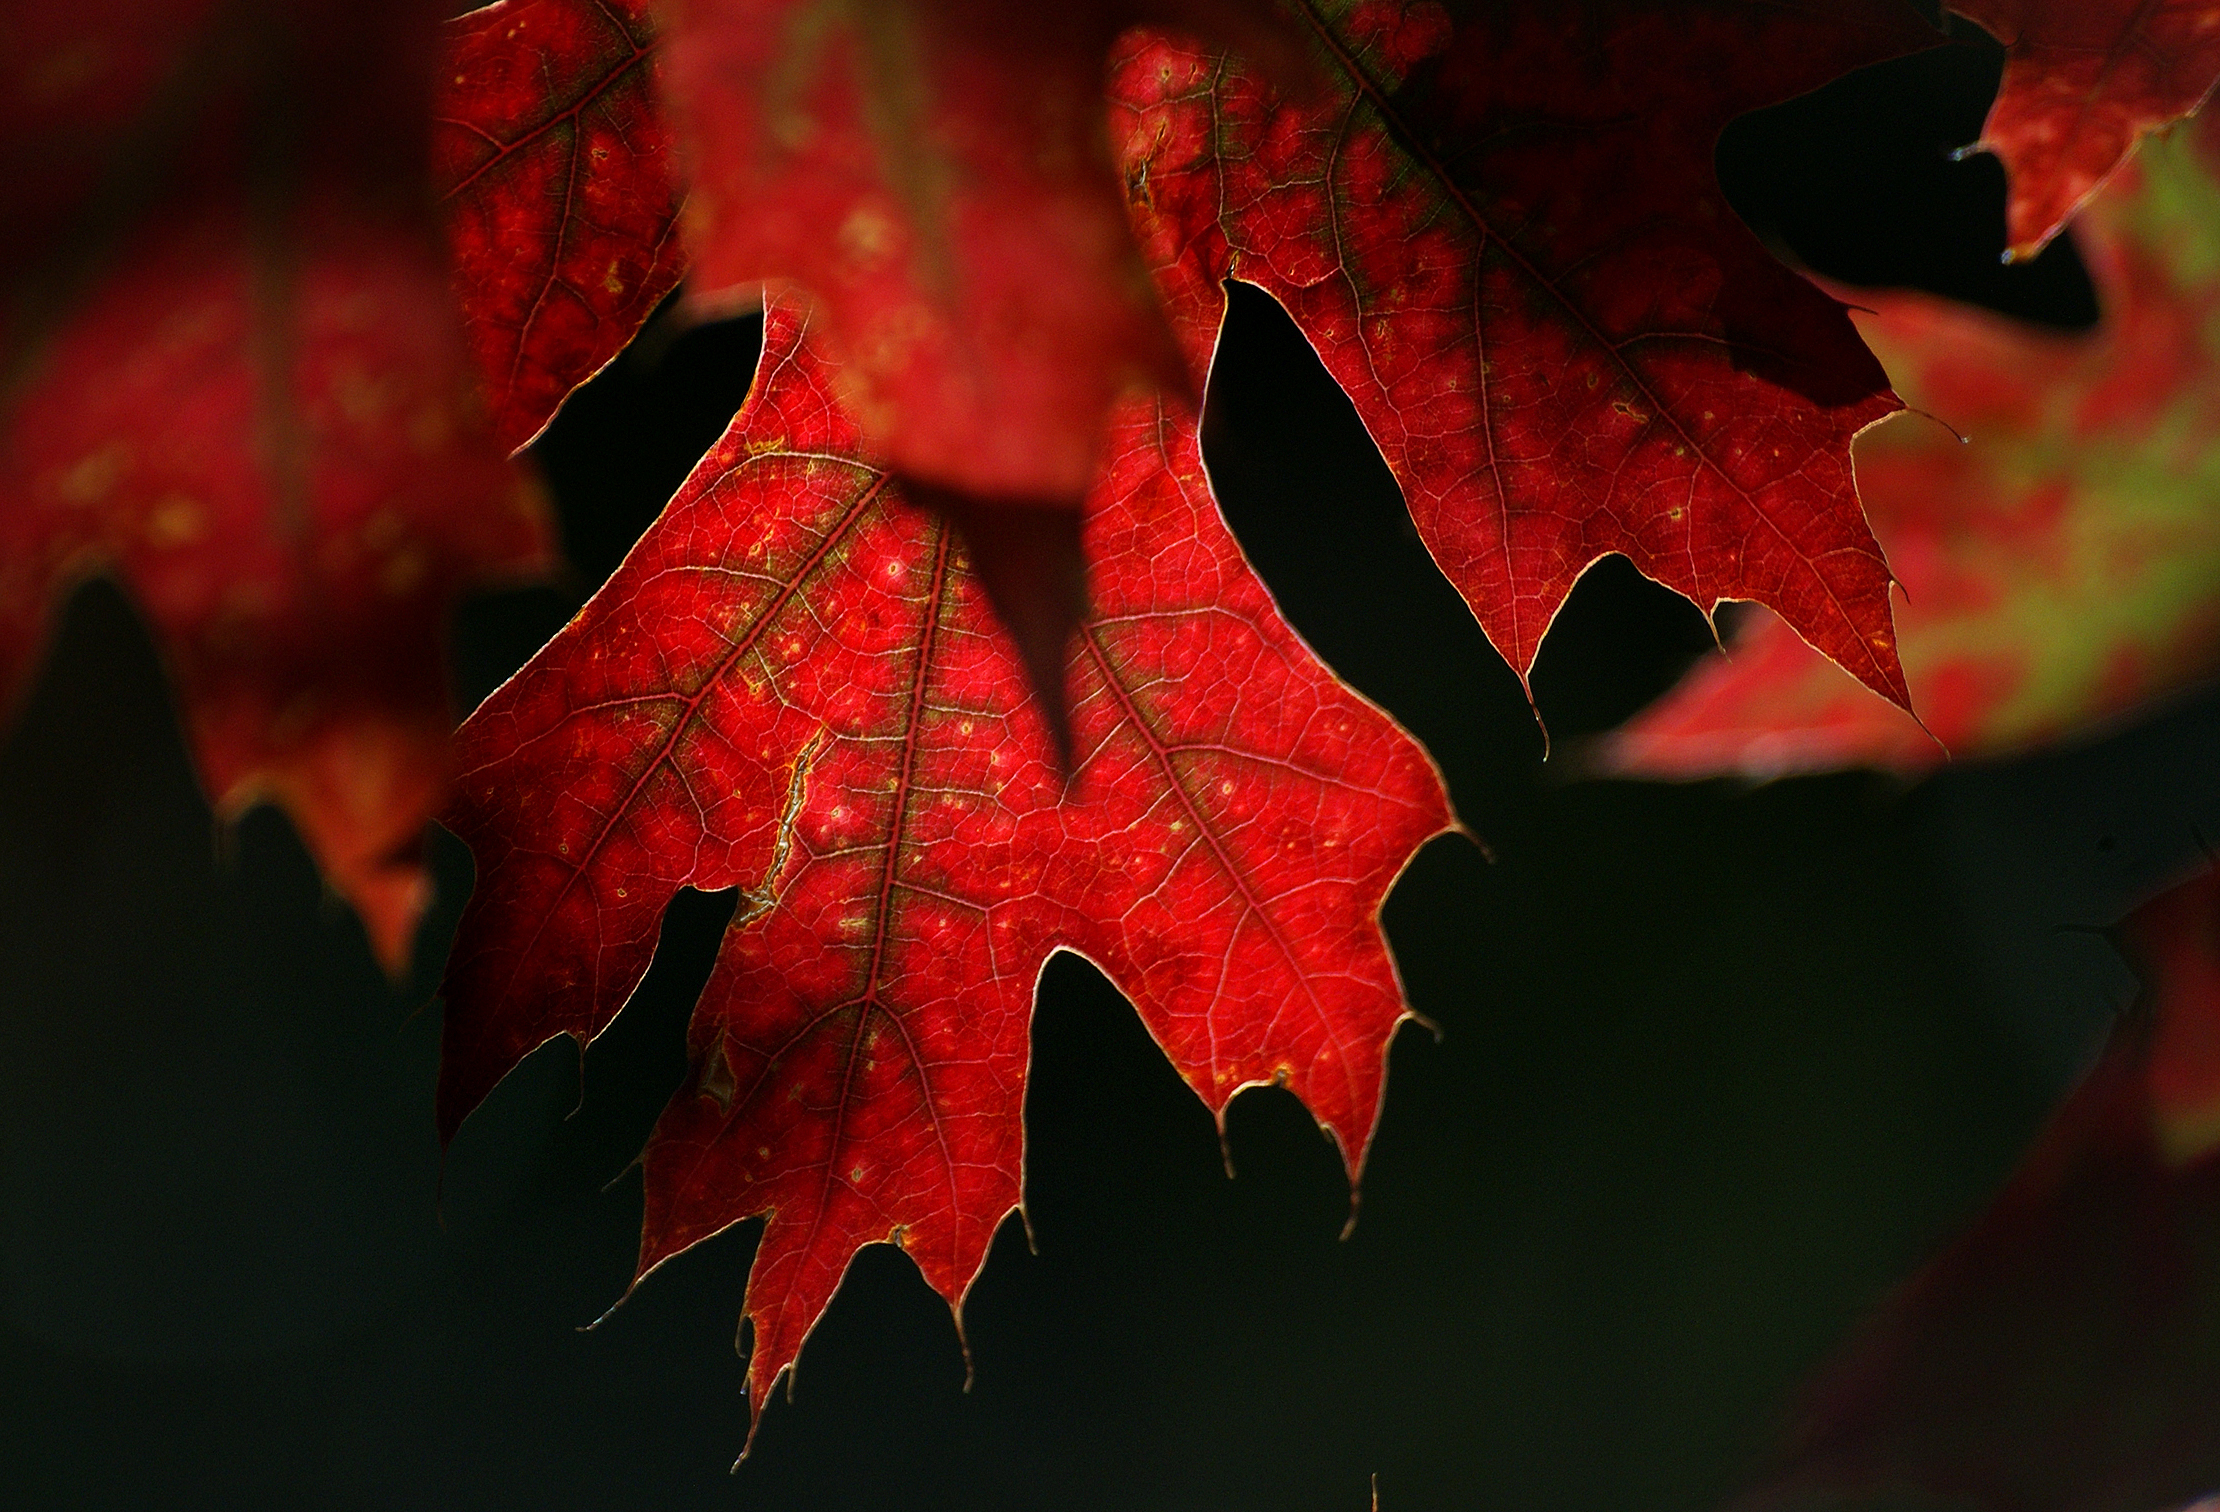
tree, plant, leaf, flower, red, autumn, season, maple tree, maple leaf, close up, fallcolors, autumnleaves, colouredfoligeorange, macro photography, flowering plant, woody plant, land plant